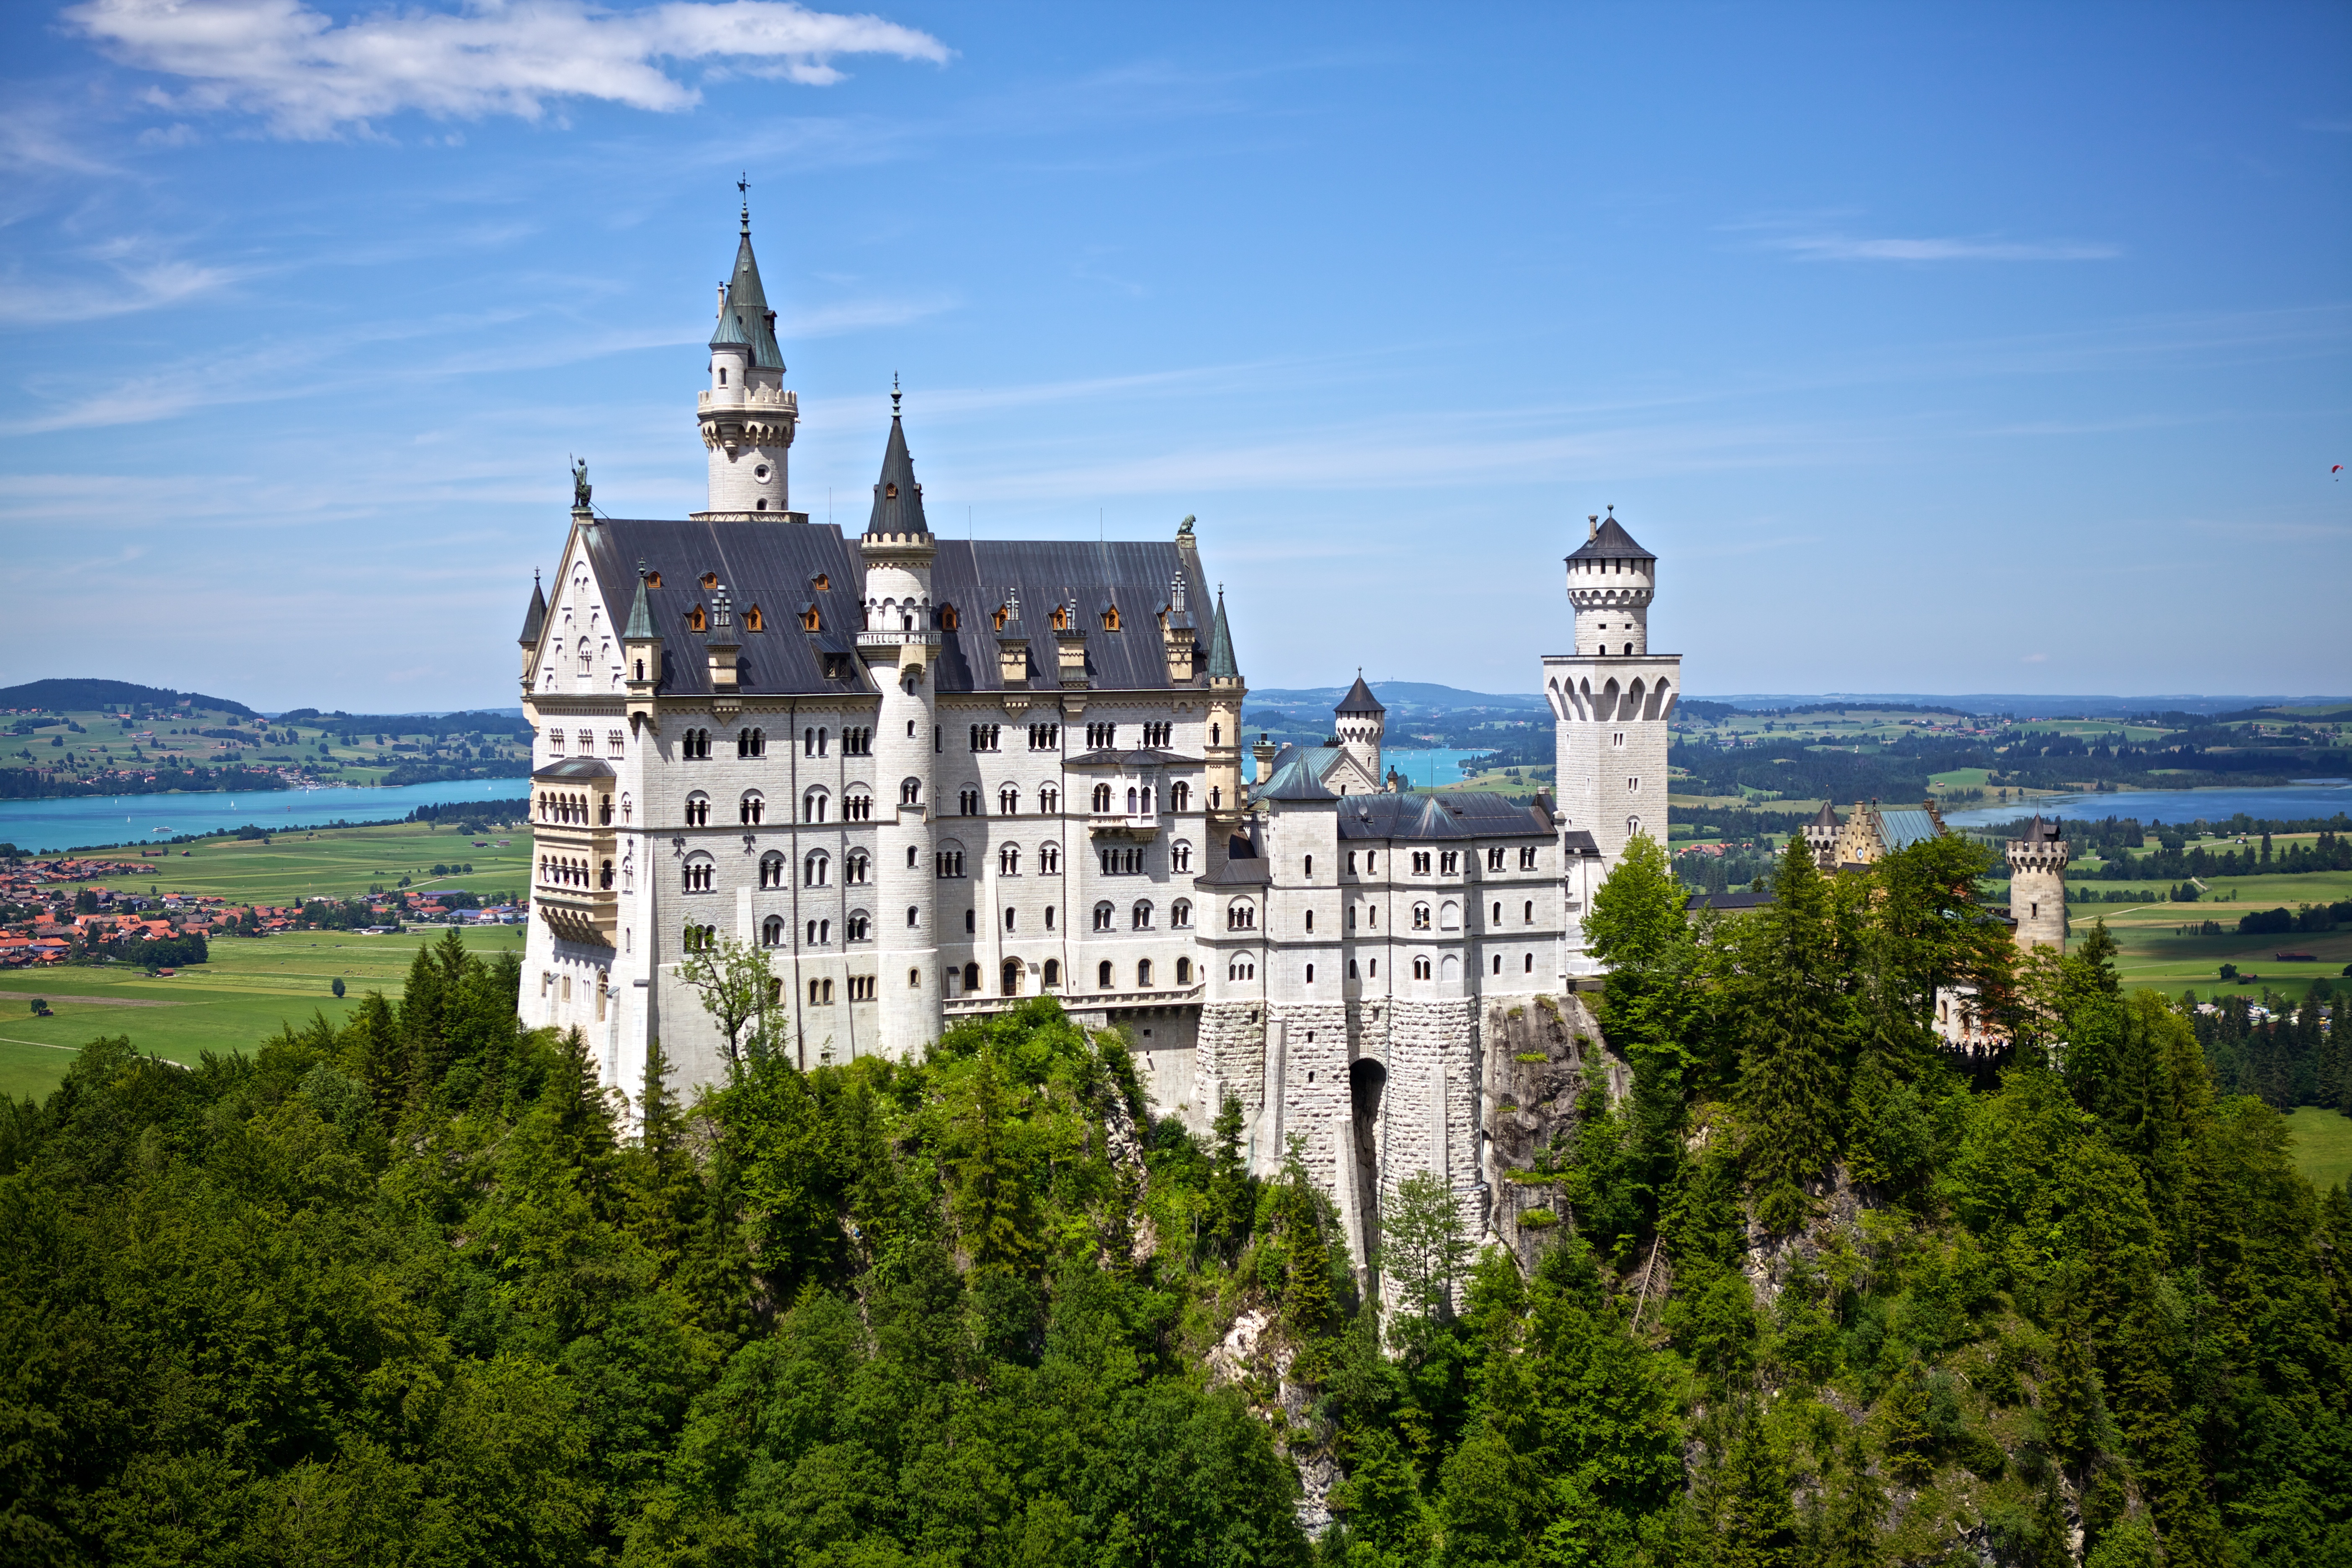
landscape, nature, forest, mountain, architecture, sky, hill, building, chateau, palace, old, cityscape, summer, travel, europe, tower, scenic, castle, landmark, historic, tourism, disney, medieval, king, alps, germany, history, bavaria, neuschwanstein, european, famous, german, ludwig, destination, bavarian, tours